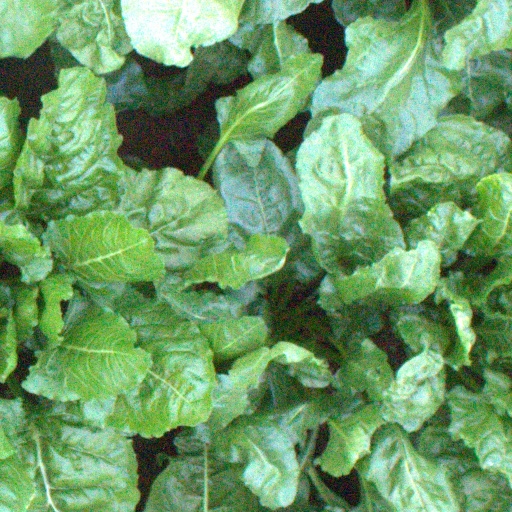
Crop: sugar beet